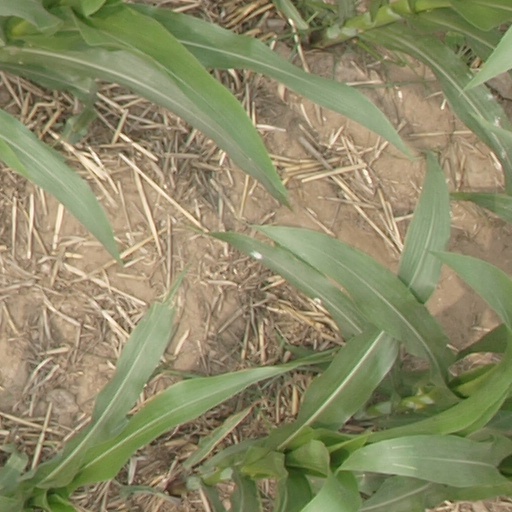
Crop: maize; corn